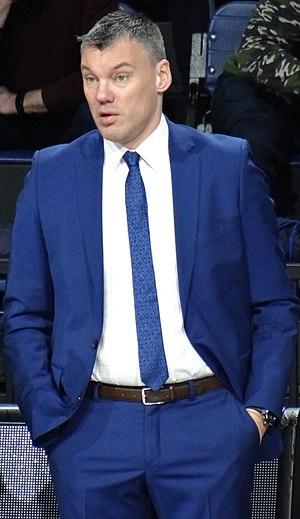
Šarūnas Jasikevičius, né le 5 mars 1976 à Kaunas, est un joueur puis entraîneur lituanien de basket-ball. Comme joueur, il évolue au poste de meneur.